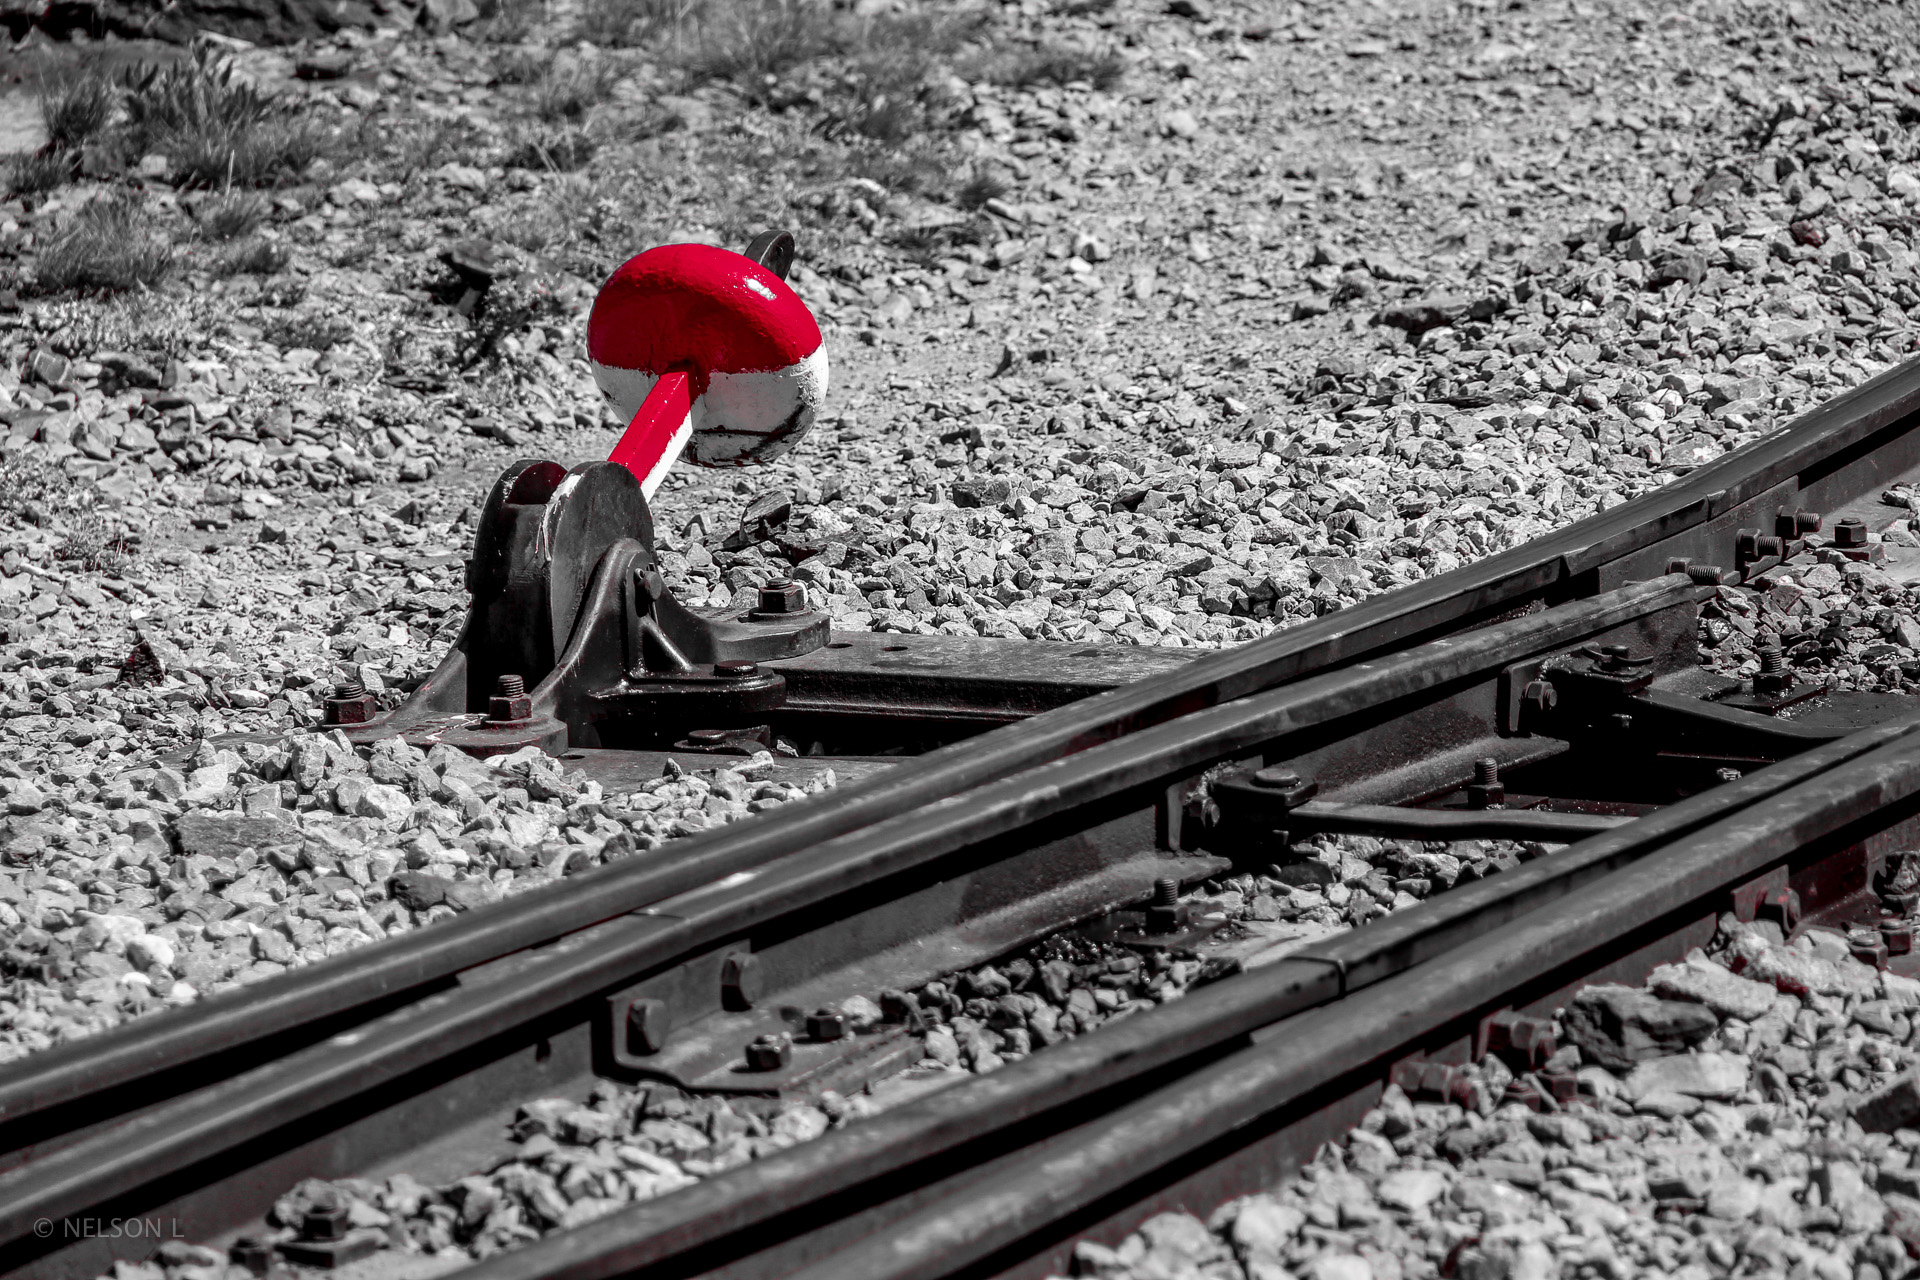
beach, landscape, water, nature, light, black and white, people, girl, woman, track, sunset, white, street, night, camera, photography, flower, city, urban, film, asphalt, photo, vacation, travel, explore, transport, portrait, food, vehicle, cat, nyc, macro, show, canon, holiday, professional, nikon, black, garden, monochrome, trip, football, flowers, photos, flickr, bw, blackandwhite, family, candid, hdr, best, fun, friends, hot, party, new, famous, interesting, test, most, popular, frias, search, pirineus, artouste, rail transport, monochrome photography, geological phenomenon